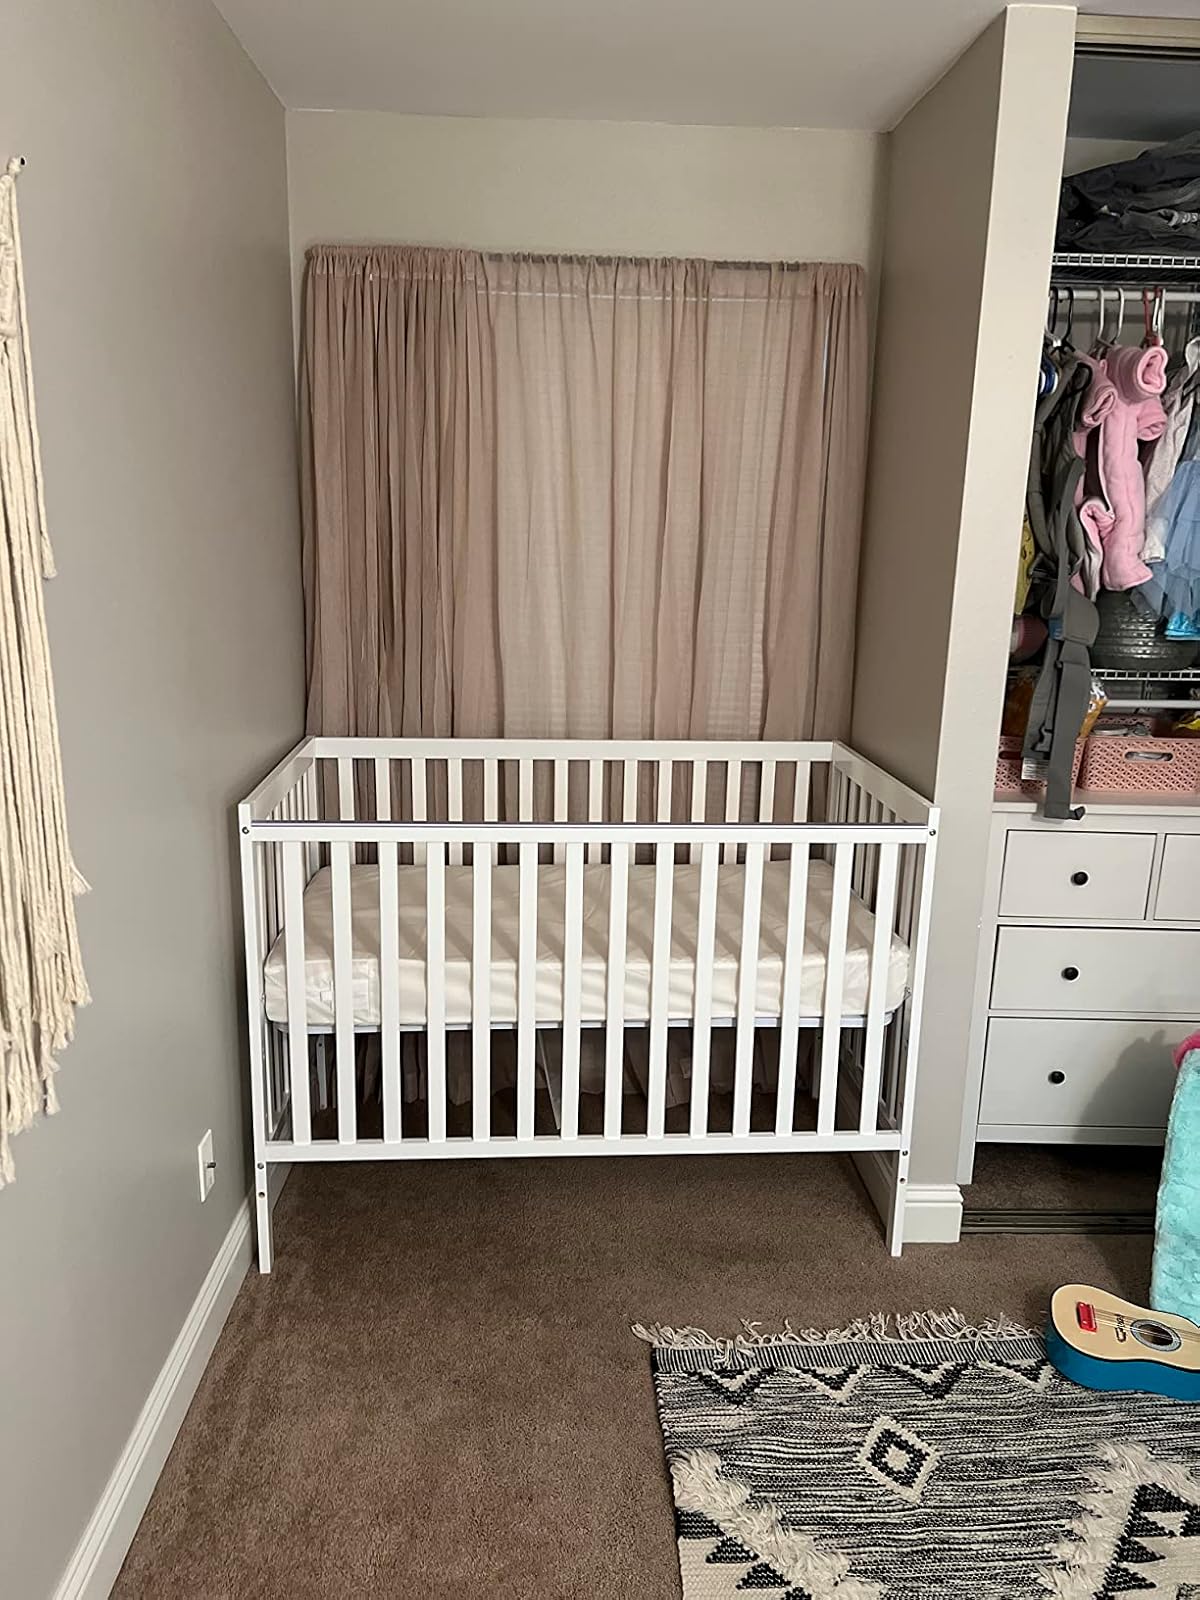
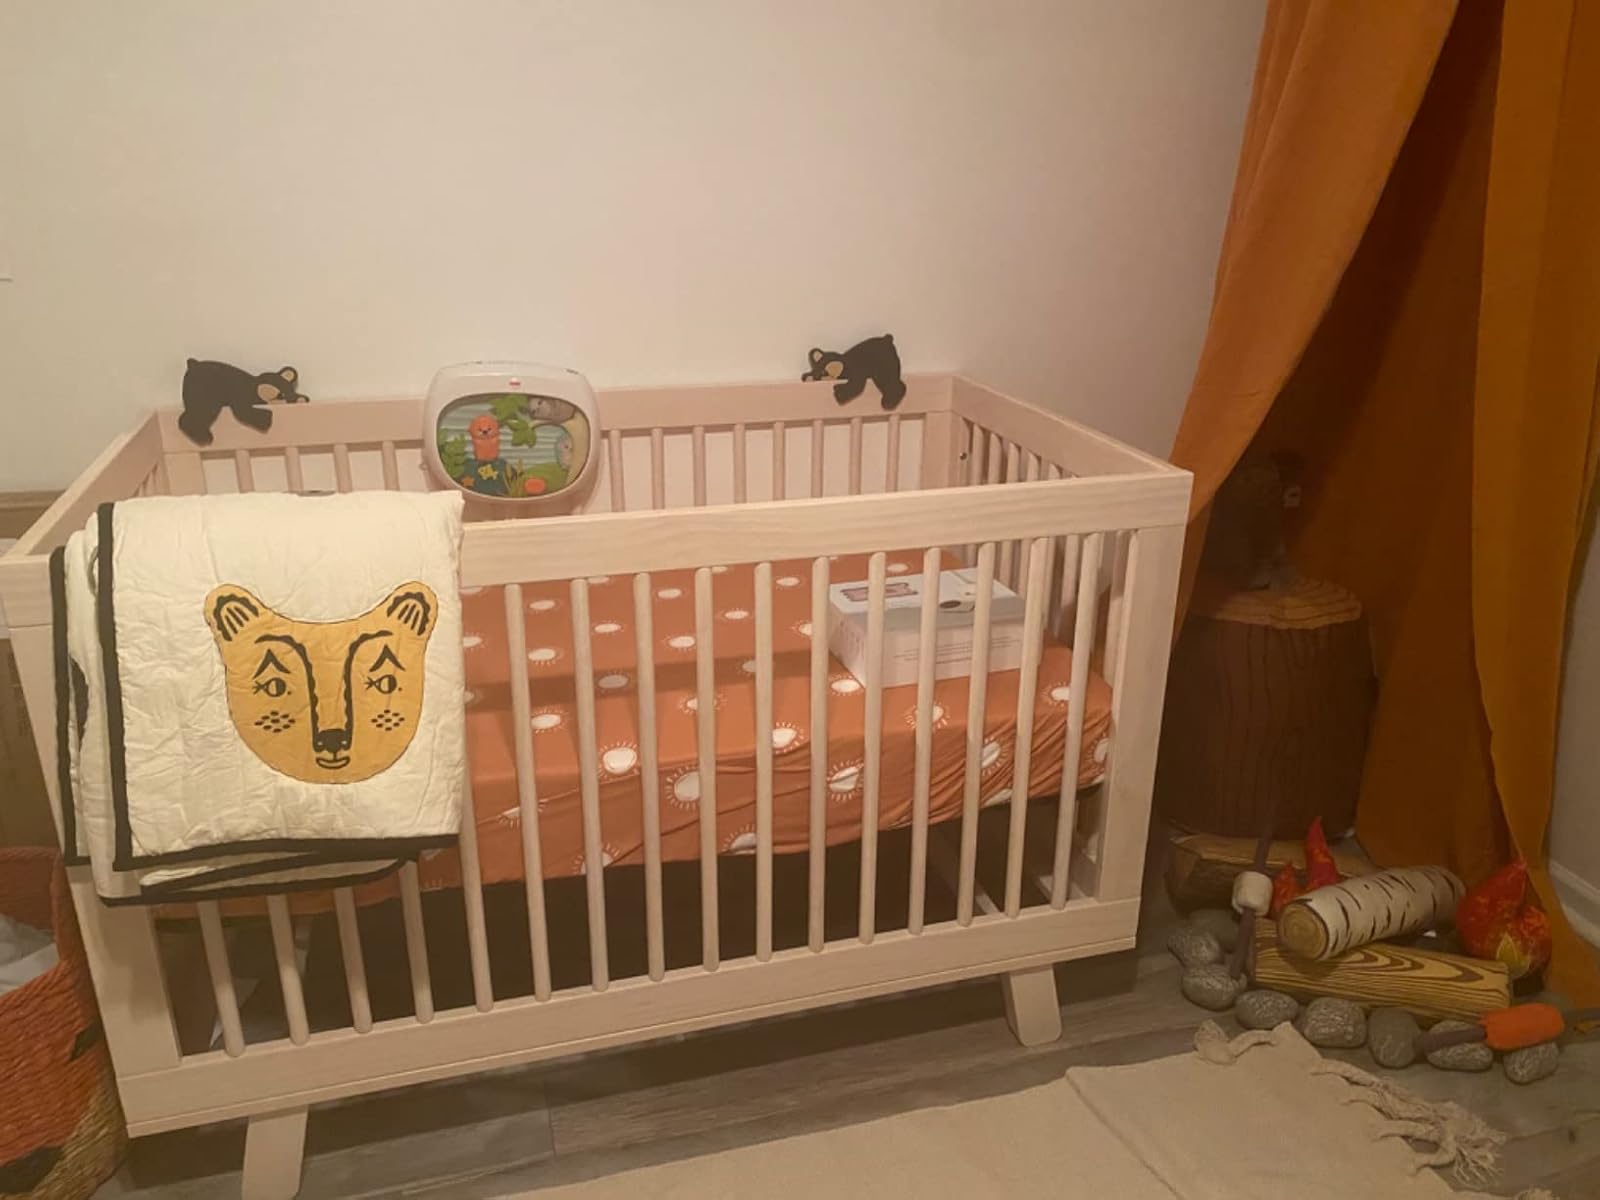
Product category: products_crib
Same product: no